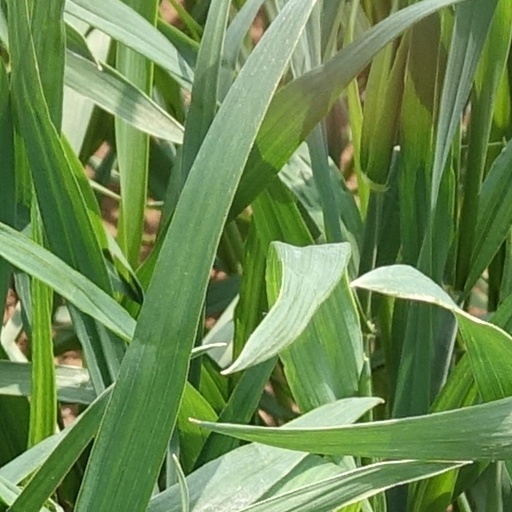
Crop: wheat